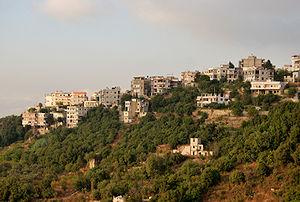
Aley est une bourgade libanaise du Mont Liban, près de Bhamdoun. Elle est le chef-lieu du caza d'Aley. La ville se situe à 17 km de Beyrouth, à l'Ouest de Bhamdoun et tout près du village de Souk El Gharb.